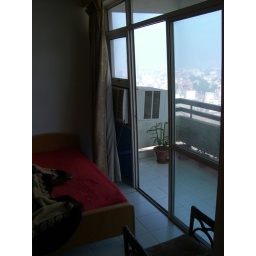
Room and balcony inside guest house in Gurgaon